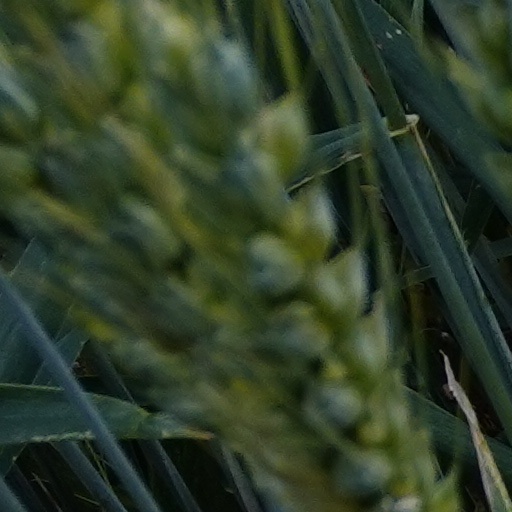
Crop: wheat